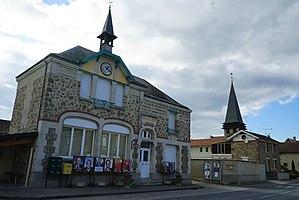
à l'occasion du ""centenaire de la bataille des monts de champagne""."
Vaudesincourt est une commune française, située dans le département de la Marne en région Grand Est.